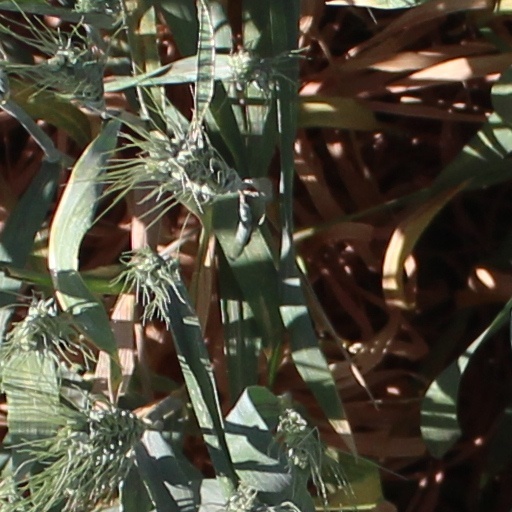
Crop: wheat